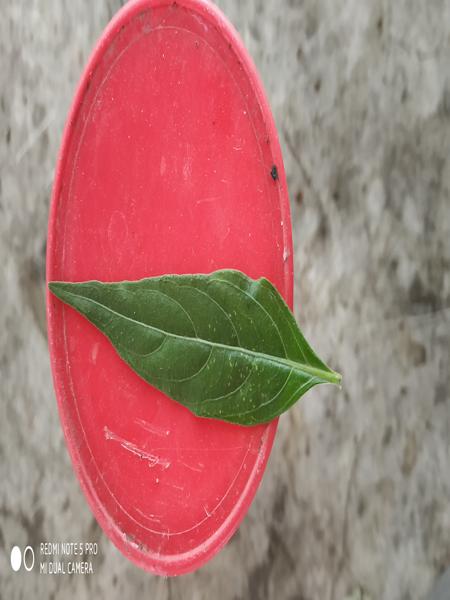
Plant: Nelavembu